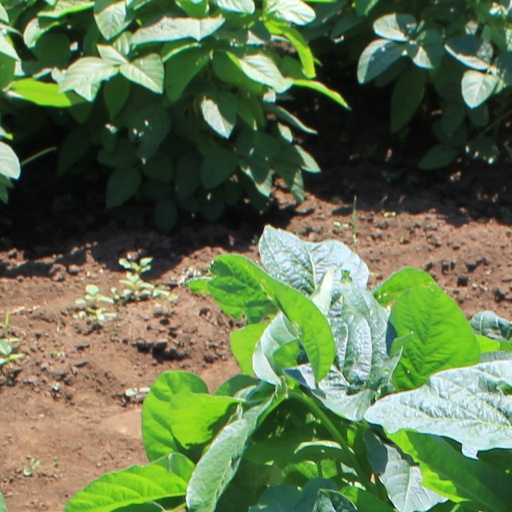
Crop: soybean